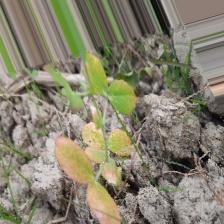
Label: Lentil Rust